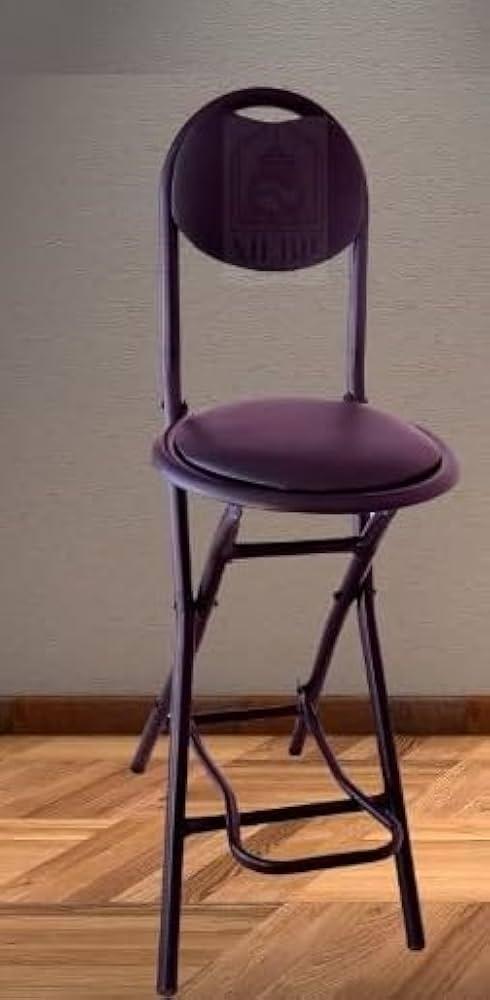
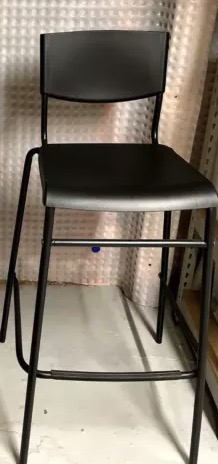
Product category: stool
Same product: no